Liceo Statale Niccolò Machiavelli

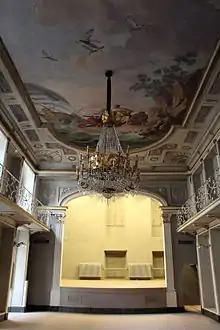
The theatre og Palazzo Rinuccini

Palazzo Rinuccini is actually the union of several adjacent buildings that were built separately and joined in the eighteenth century by a single facade. In addition to the facade, other important works were carried out in the eighteenth century: the stairs, the garden and many of the frescoes and statues date back to that time. Between the eighteenth and nineteenth centuries the Rinuccini family bought the neighboring buildings, which they used to enlarge the building and make stables. In the following century some parts of the ancient stables became the Rinuccini Theater, annexed and used by the school for theatrical performances and conferences. After the end of the male heirs of the family, the palace passed to the daughters of the last heir. It was later purchased by the municipality, who used it as a professional institute (Istituto Professionale Lucrezia Tornabuoni). In 1997, the building was purchased by the province and was renovated to be used by the Machiavelli high school in 2004.